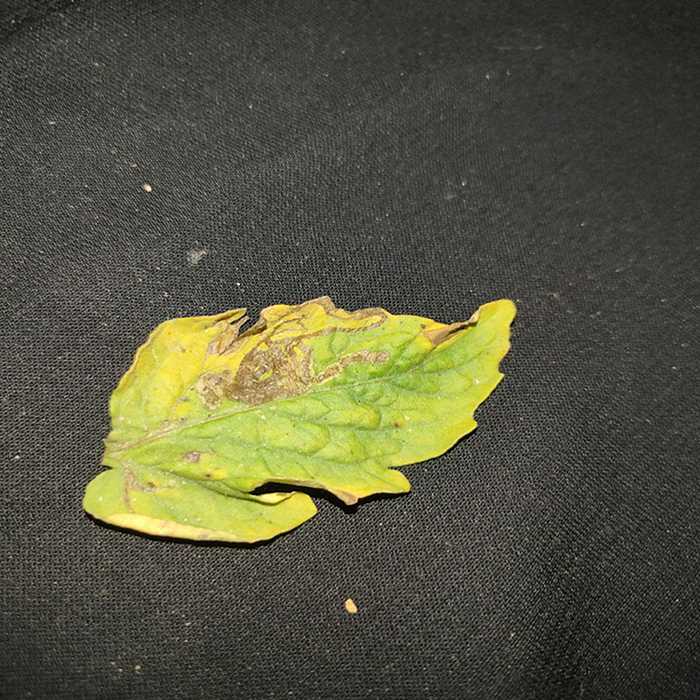
Plant: Tomato
Label: Tomato Bacterial spot